Metastaseis (Xenakis)

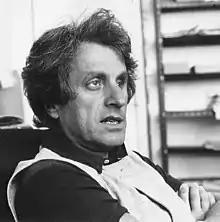
Iannis Xenakis in his studio in Paris, circa 1970

(spelled in correct French transliteration, or in some early writings by the composer ) is an orchestral work for 61 musicians by Iannis Xenakis. His first major work, it was written in 1953–54 after his studies with Olivier Messiaen and is about 8 minutes in length. The work was premiered at the 1955 Donaueschingen Festival with Hans Rosbaud conducting. This work was originally a part of a Xenakis trilogy titled "Anastenaria" (together with "Procession aux eaux claires" and "Sacrifice") but was detached by Xenakis for separate performance.